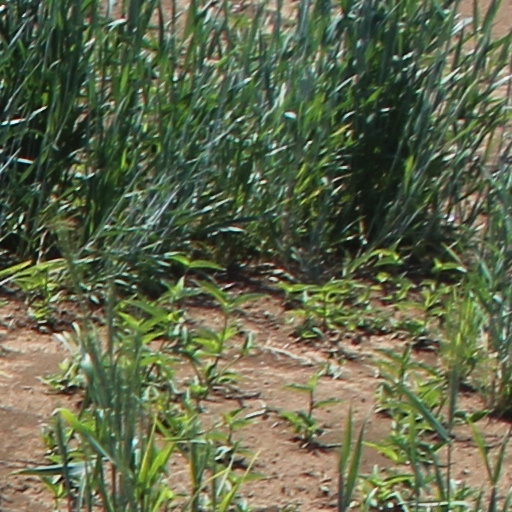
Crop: wheat